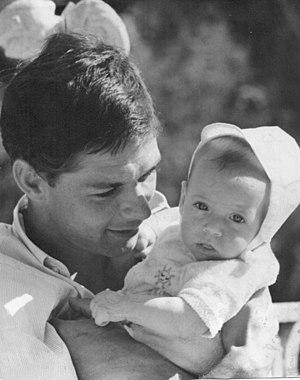
Dirk Sanders et sa fille Leslie 1960
Dirk Sanders, de son vrai nom Dirk Hans Van Hoogstraten, né le 24 décembre 1933 à Buitenzorg où son père travaille pour le gouvernement néerlandais, et mort à Paris le 26 juillet 2002, est un danseur, acteur, chorégraphe et réalisateur d'origine néerlandaise et naturalisé français.